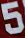
Number: 5